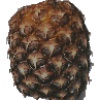
Label: Pineapple 1